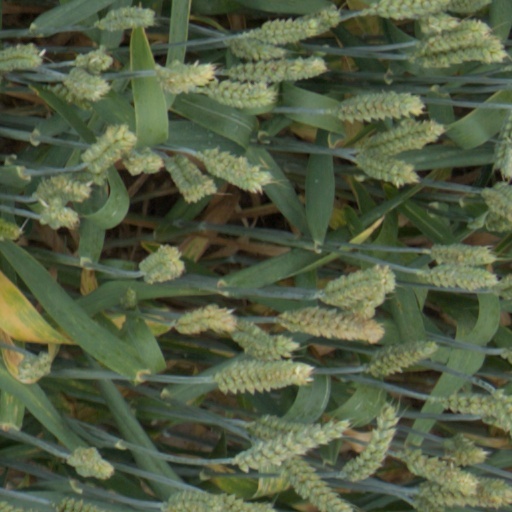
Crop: wheat